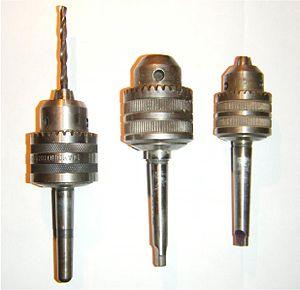
Le tour parallèle a un axe généralement horizontal ; pour les pièces de très grandes dimensions, il existe des tours à axe vertical. Le tour fait tourner une pièce afin d'obtenir une pièce finie cylindrique. Sinon, il est possible de dresser une pièce pour atteindre un meilleur degré de précision ou un meilleur fini.
Le mandrin est une pièce mécanique fixée au bout de l'arbre d'une machine rotative ; il permet la fixation rapide d'un outil ou d'une pièce.
Le perçage est un usinage consistant à faire un trou dans une pièce. Ce trou peut traverser la pièce de part en part ou bien ne pas déboucher. On parle alors de trou borgne.